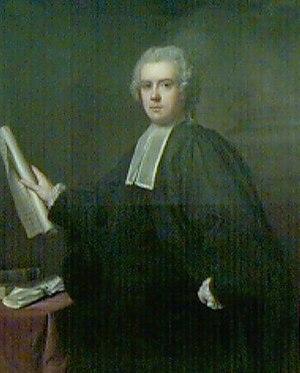
William Murray, SL, PC, né le 2 mars 1705 et mort le 20 mars 1793, 1ᵉʳ comte de Mansfield, est un barrister, homme politique et juge britannique connu pour sa réforme de la loi anglaise. Né dans la noblesse écossaise, il reçoit son éducation à Perth avant de déménager à l'âge de 13 ans pour étudier à la Westminster School. Il est accepté au collège Christ Church de l'université d'Oxford en mai 1723, et acquiert rapidement une bonne réputation en tant que barrister.